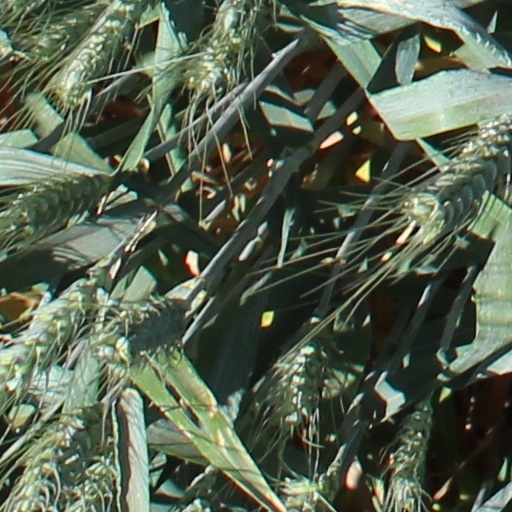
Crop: wheat